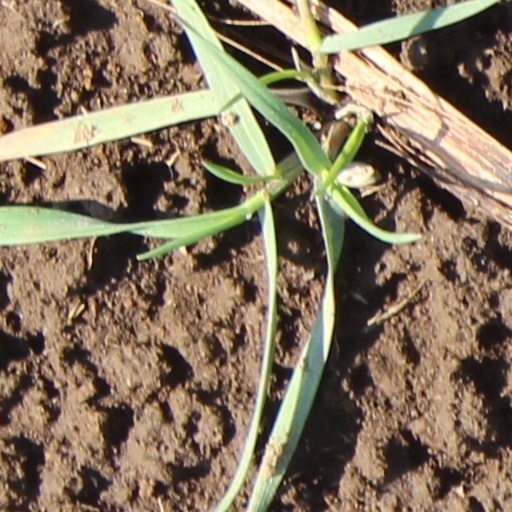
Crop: wheat